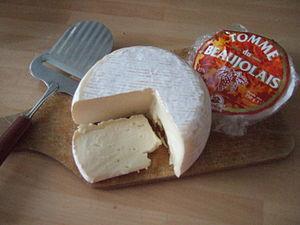
Tomme du Beaujolais
La cuisine lyonnaise est une cuisine traditionnelle régionale de la cuisine française. La cuisine lyonnaise, située au carrefour de traditions culinaires régionales, tire depuis des générations le meilleur parti des ressources agricoles des alentours : élevages de la Bresse et du Charolais, gibier de la Dombes, poissons des lacs savoyards, légumes et fruits primeurs de la Drôme, de l'Ardèche et du Forez, vins de Bourgogne, du Beaujolais et de la vallée du Rhône.